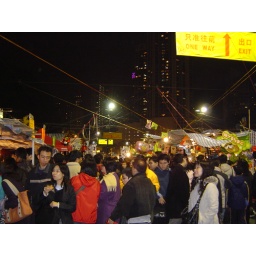
Swarms of people at the flower market in Victoria Park (Lunar New Year, 2008)